Rieger Hotel

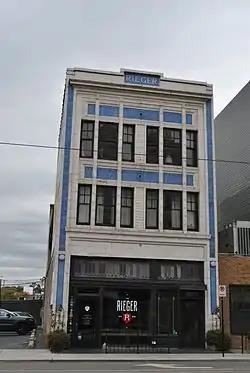

The Rieger Hotel in Kansas City, Missouri is a former hotel that was erected in 1915. It was listed on the National Register of Historic Places in 2004.